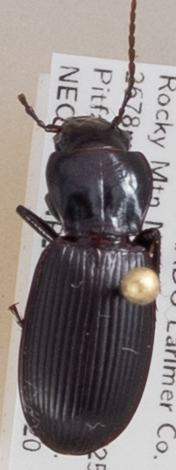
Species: Pterostichus protractus
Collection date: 2018-08-20
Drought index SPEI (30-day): -0.732
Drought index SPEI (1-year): -1.28
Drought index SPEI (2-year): -0.54